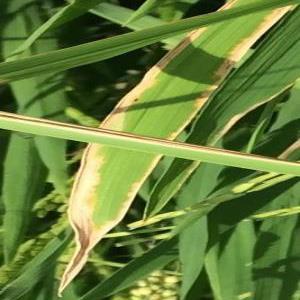
Disease: Bacterialblight